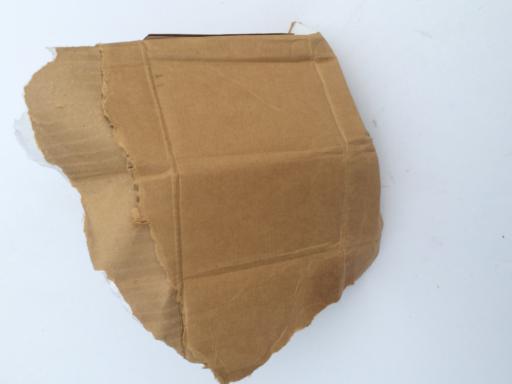
Waste category: cardboard